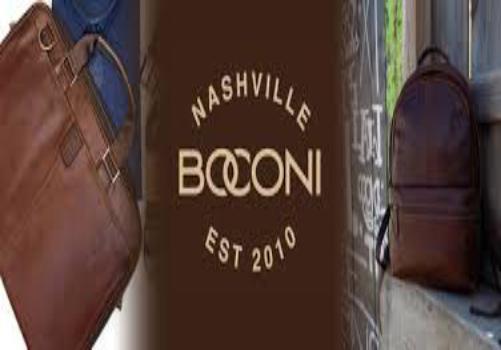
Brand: Boconi
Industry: Clothes